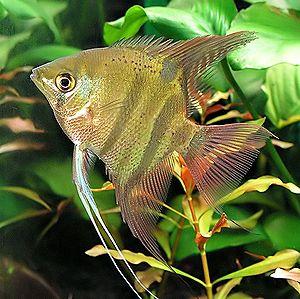
Pterophyllum leopoldi est une espèce de poissons d'eau douce du genre Pterophyllum appartenant à la grande famille des Cichlidés.